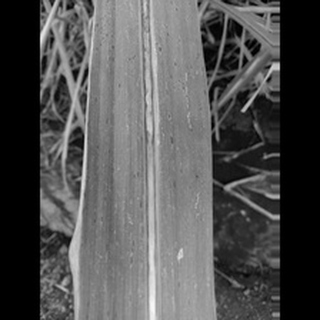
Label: sugarcane_rust